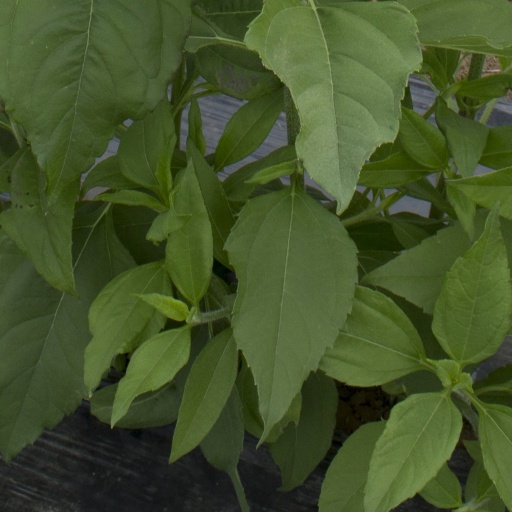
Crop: Jerusalem artichoke